Julie Shah

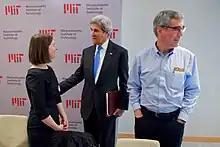
Shah (left) with Secretary of State John Kerry and Bill Aulet.

Upon completing her doctoral degree, Shah was immediately offered an assistant professor position in MIT’s Department of Aeronautics and Astronautics (AeroAstro). Prior to accepting the role, she was encouraged to spend an academic year away from MIT as a postdoctoral fellow with Boeing Research and Technology in Seattle to develop real-world applications. In her first year as an assistant professor, Shah co-taught a course called Real Time Systems and Software and co-founded the Interactive Robotics Group at MIT Computer Science and Artificial Intelligence Laboratory (CSAIL). By 2014, Shah collaborated with graduate student Been Kim and associate professor of statistics Cynthia Rudin to augment unsupervised machine learning in computers. As a result of her efforts, she was recognized by the MIT Technology Review TR35 list as one of the world’s top innovators under the age of 35.